Jainism

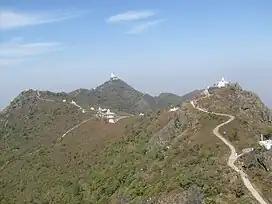
Shikharji

The most important annual Jain festival is called the "Paryushana" by Svetambaras and "Dasa lakshana parva" by the Digambaras. It is celebrated from the 12th day of the waning moon in the traditional lunisolar month of Bhadrapada in the Indian calendar. This typically falls in August or September of the Gregorian calendar. It lasts eight days for Svetambaras, and ten days among the Digambaras. It is a time when lay people fast and pray. The five vows are emphasized during this time. Svetambaras recite the "Kalpasūtras", while Digambaras read their own texts. The festival is an occasion where Jains make active effort to stop cruelty towards other life forms, freeing animals in captivity and preventing the slaughter of animals.